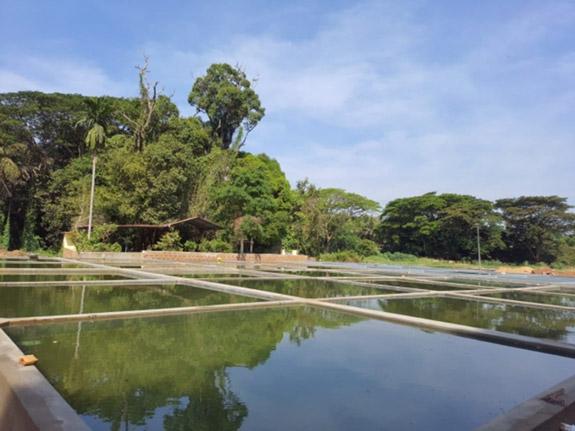
Zoezi la ufugaji wa samaki likiendelea kwa kutumia njia madhubuti na za kisasa zaidi katika eneo lilizongukwa na uoto wa asili, unaokusanya miti pamoja nyasi zilizokua na kustawi vizuri zilizopea kwa rangi ya kijani kibichi.